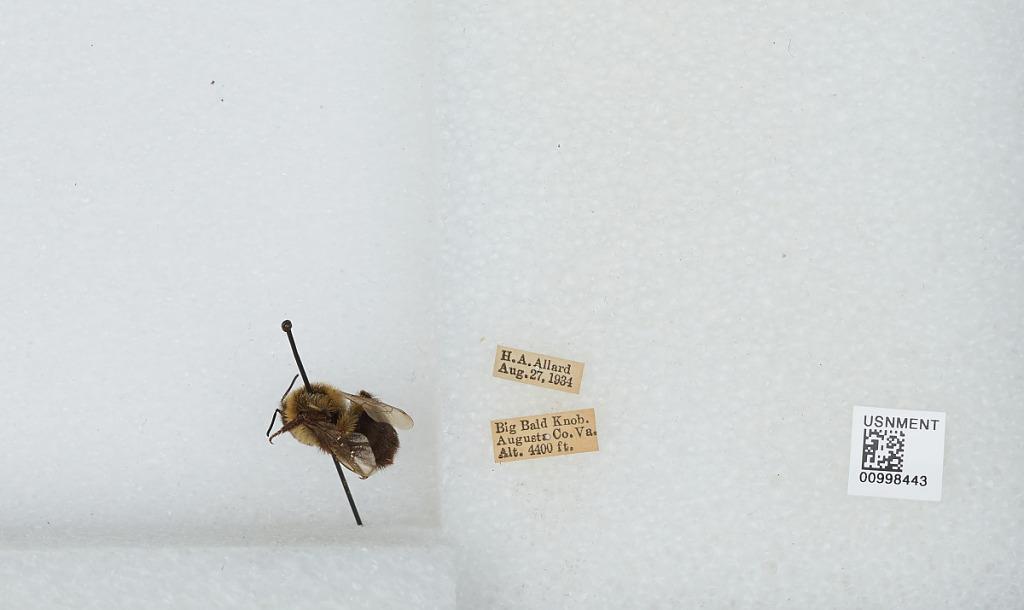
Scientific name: Bombus (Pyrobombus) impatiens Cresson
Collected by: H. Allard
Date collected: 1934-8-27
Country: United States
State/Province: Virginia
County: Augusta
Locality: Big Bald Knob
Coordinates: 38.3558, -79.2978